GAZ Valdai

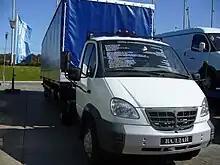
GAZ-33104V

The truck was developed during the 1990s. The truck is located above the GAZelle van and below the GAZ-3307 in terms of size. Mechanically, it is also a mix of these vehicles. As such, the chassis, suspension, and axles are derived from the GAZ-3307 truck, while the cab comes from the GAZelle van. The cab is very similar to that of the van, especially in terms of shape, but has some deviations that can be used to distinguish the vehicles. The GAZ-3310 has a larger grille and other rear-view mirrors that are not painted in the color of the cabin. Furthermore, the vehicle has two steps for boarding, one more than the GAZelle. The shape of the doors was also slightly varied.